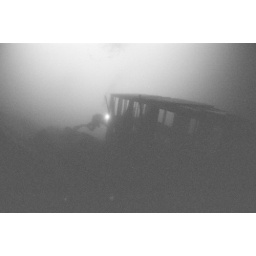
Gayle Laskosky by the deep box car